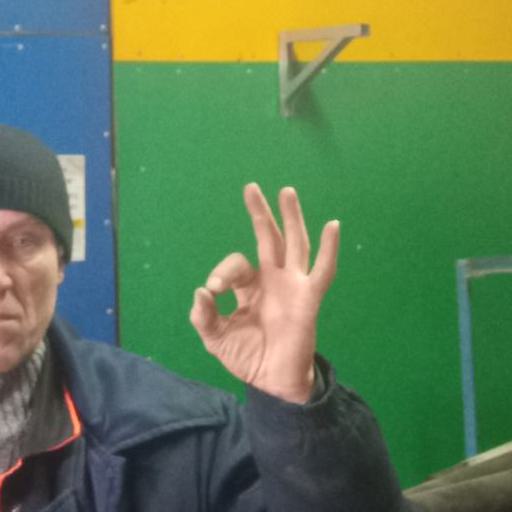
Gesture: ok